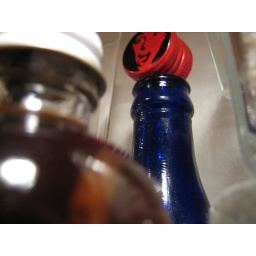
homemade decoration in the kitchen. red cap on blue bottle.